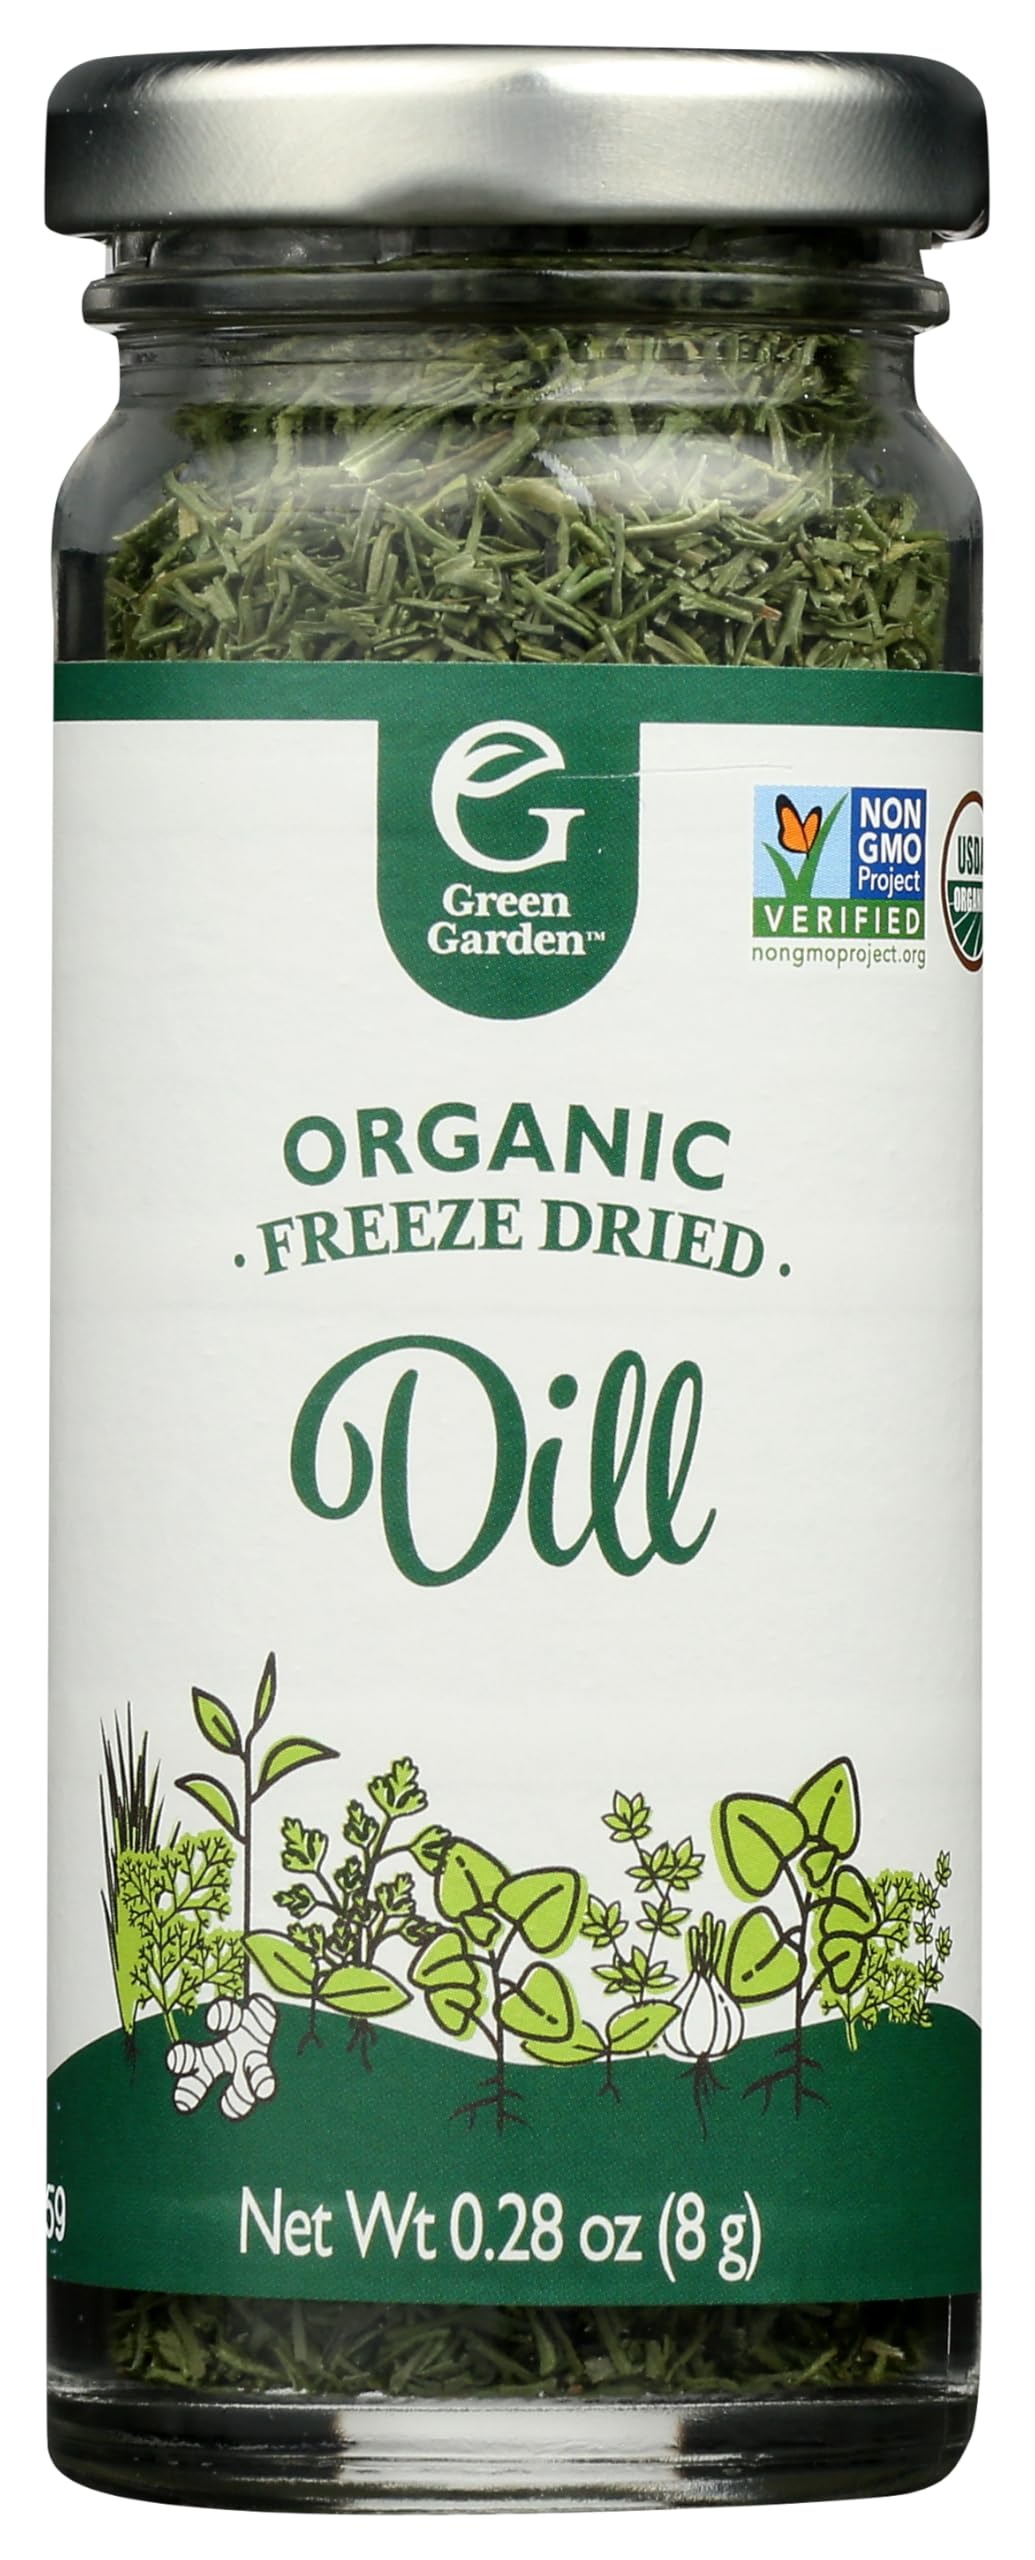
Item Name: Green Garden Organic Freeze-Dried Dill - Dried Dill Fresh Organic, Organic Dill, Fresh Dill Organic, Dill Seasoning, Substitute for Dill Fresh Bunch, Gluten Free, USDA Organic, Vegan - 0.28 Oz
Bullet Point 1: FREEZE-DRIED ORGANIC DILL - Green Garden Freeze Dried Dill is organic & stored in a jar to maintain freshness. Made without sacrificing flavor so you will never want to go back to ground dill or dill weed
Bullet Point 2: PANTRY STAPLE - Add our Organic Freeze Dried Dill to mimic the zing of fresh dill and include this dill seasoning as a pantry staple without sacrificing the natural aromas
Bullet Point 3: FULL TASTE WITHOUT THE WORK - 1 teaspoon of Organic Freeze Dried Dill approximately equals 1 teaspoon of fresh dill, add this amount to complement any soups, fresh vegetables, and more
Bullet Point 4: CERTIFIED USDA ORGANIC - Green Garden herbs are certified USDA Organic by QAI making our Organic Freeze Dried Dill organic, non-GMO, and gluten-free with zero added sugars
Bullet Point 5: ABOUT US - Green Garden strives to empower people to choose plant-based foods easily and every day and are committed to transparency
Value: 0.28
Unit: Ounce

Price: 5.99